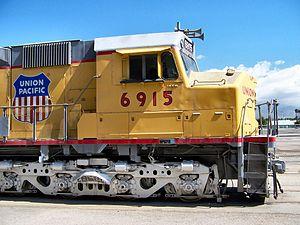
L'Union Pacific Railroad Company, abrégée en Union Pacific, filiale de Union Pacific Corporation, est l'une des sept compagnies de chemin de fer de classe 1 aux États-Unis. Elle a été fondée en 1862.